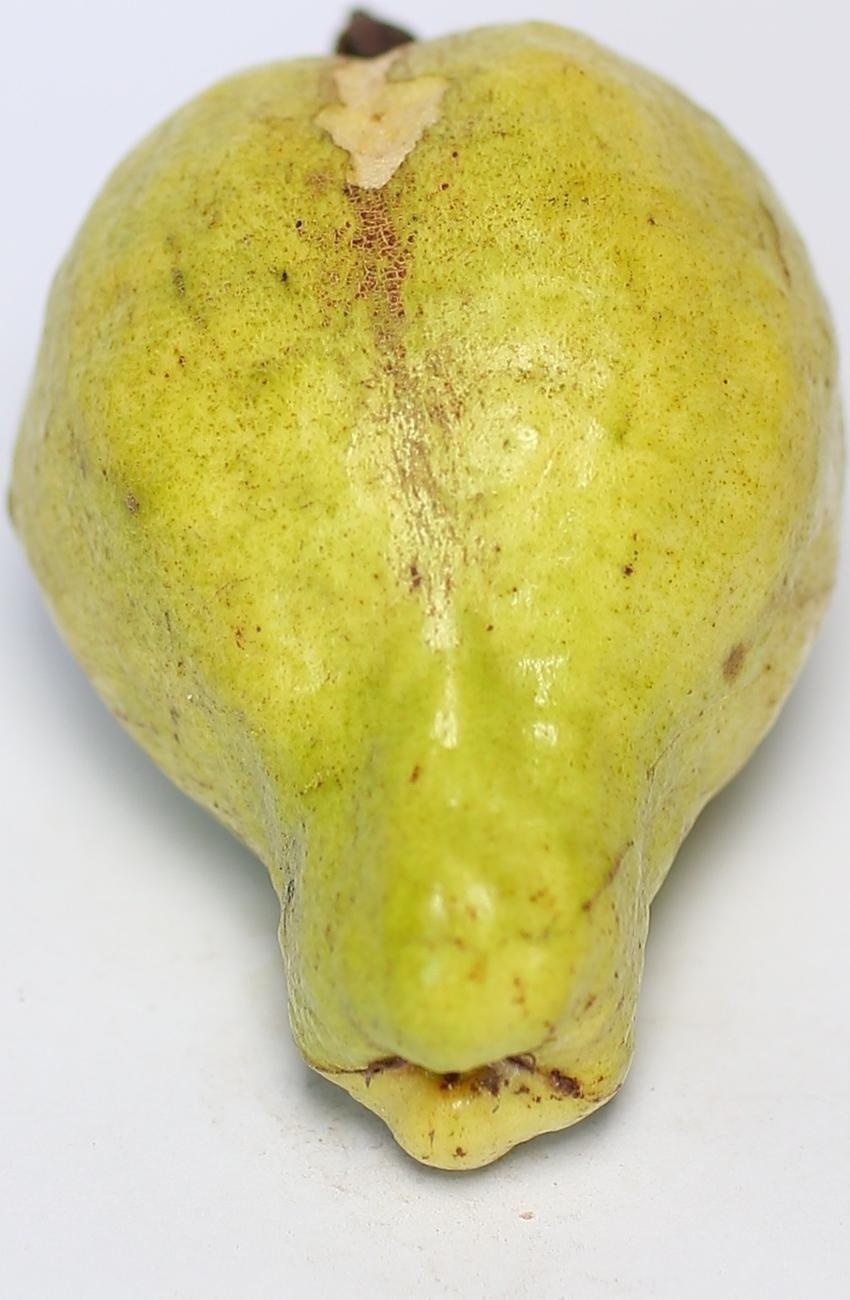
Maturity: mature-green
Variety: local-sindhi